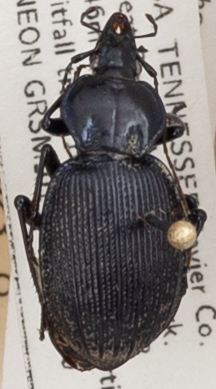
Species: Sphaeroderus stenostomus lecontei
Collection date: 2022-05-10
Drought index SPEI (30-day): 0.24
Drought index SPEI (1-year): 0.32
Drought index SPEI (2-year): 0.9